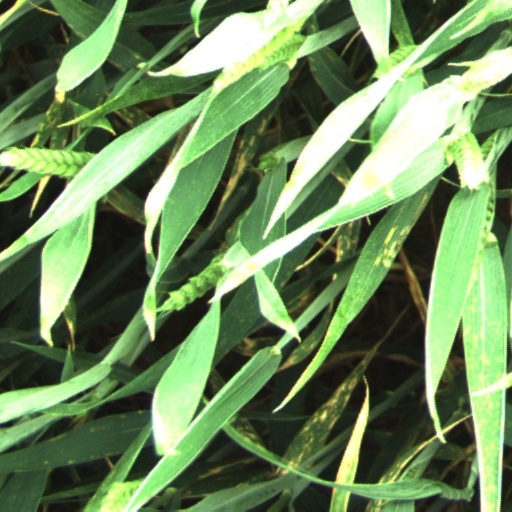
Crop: wheat